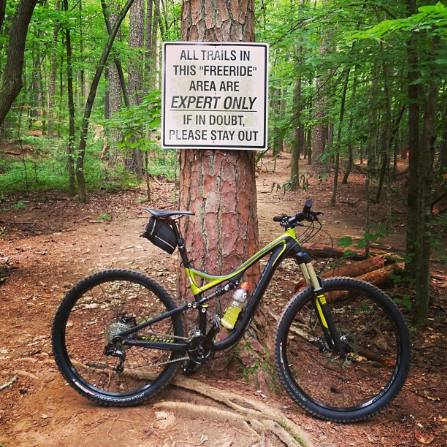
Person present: No